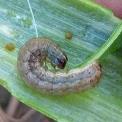
Crop: Onion
Condition: caterpillar-p